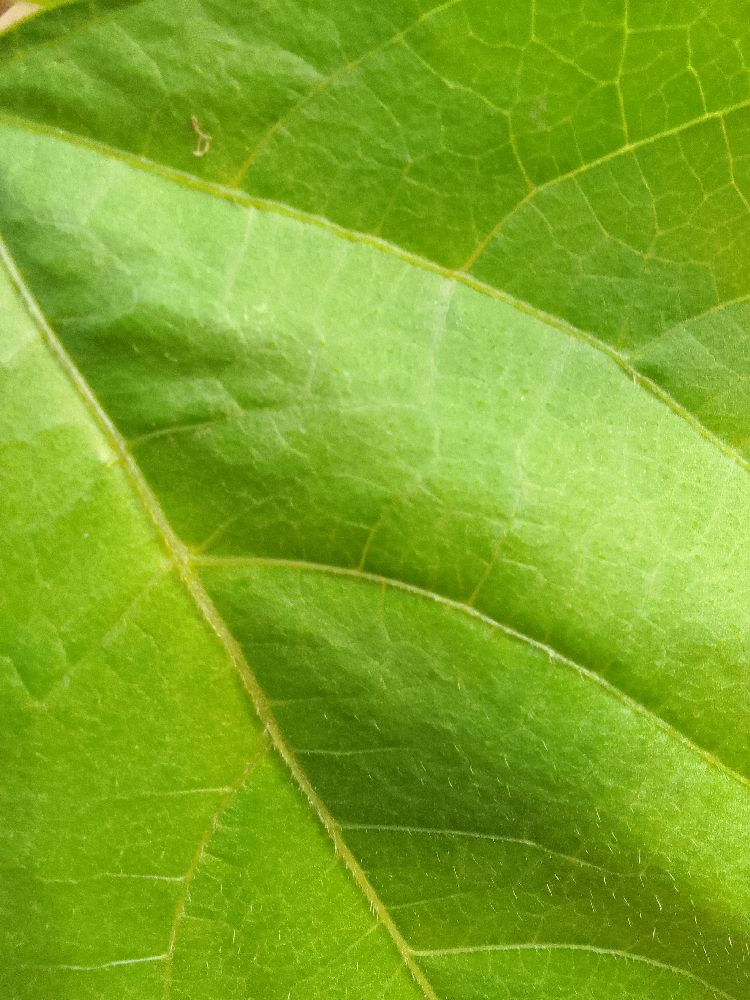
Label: healthy